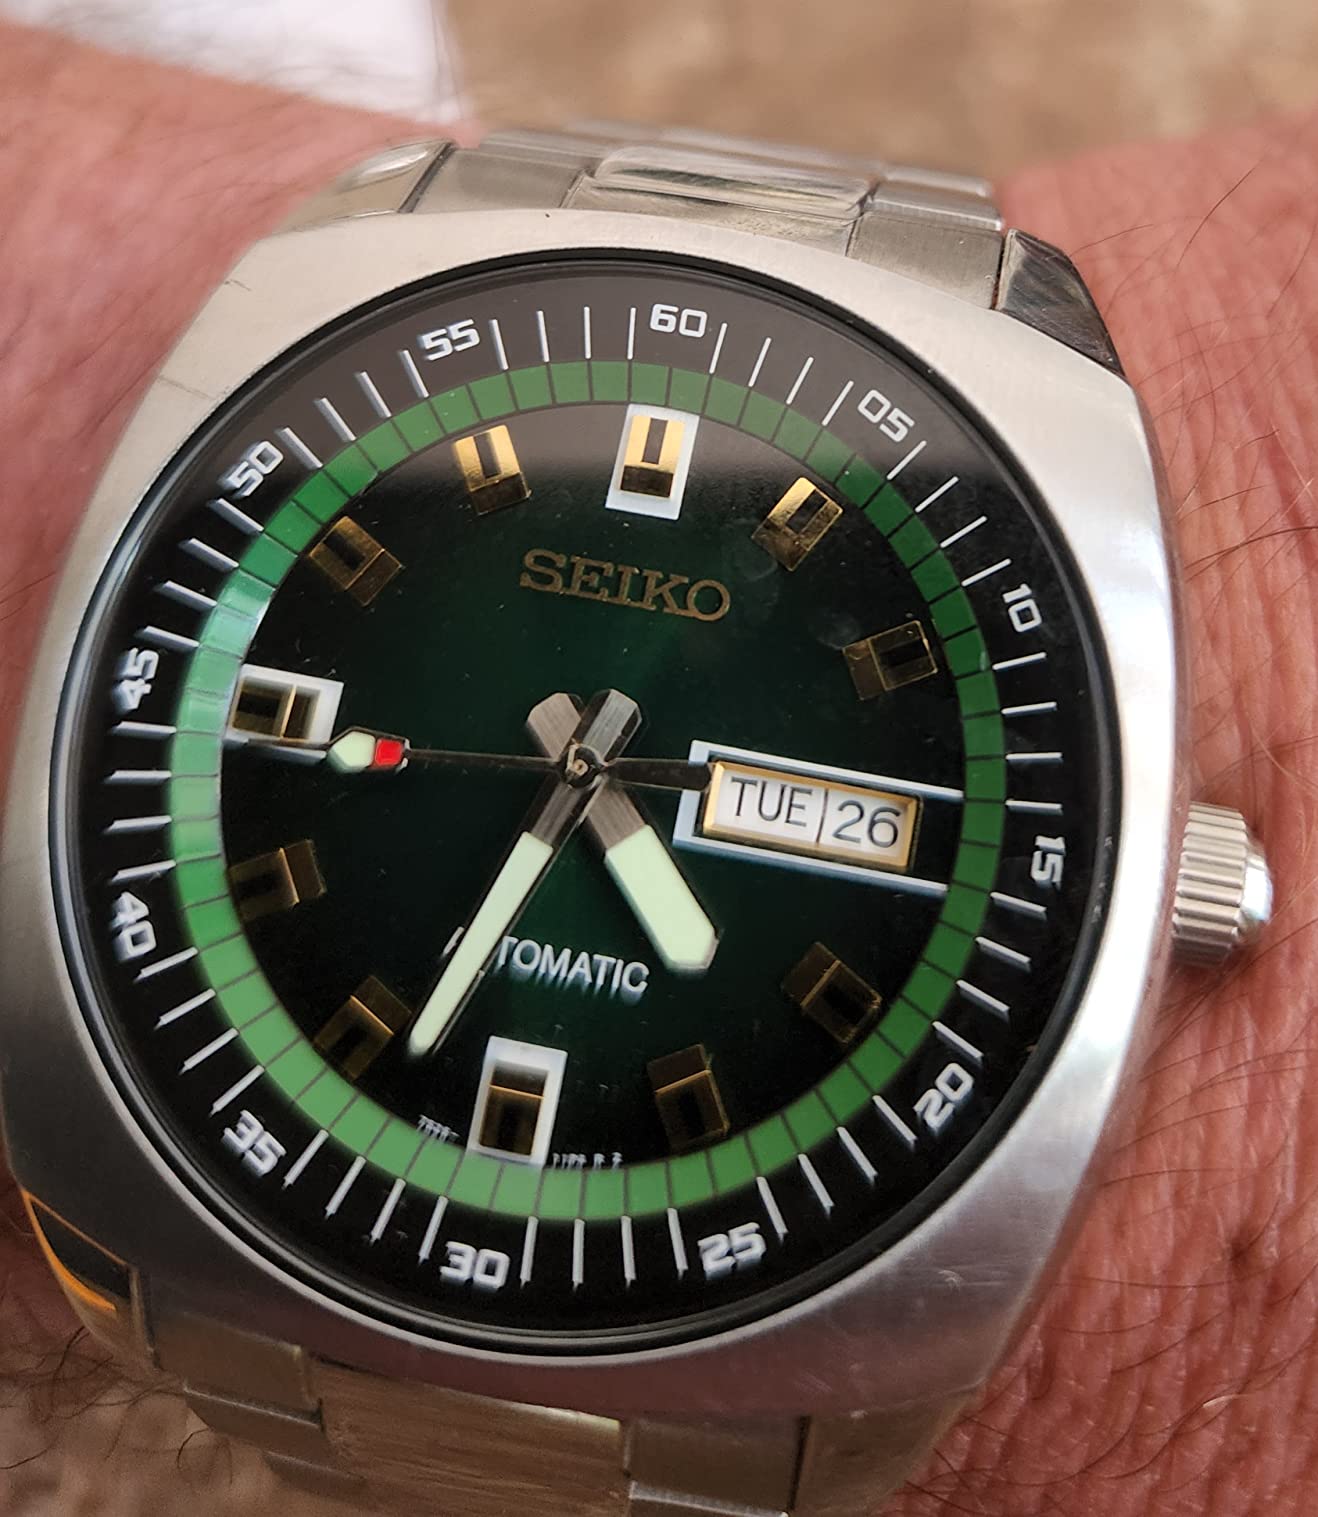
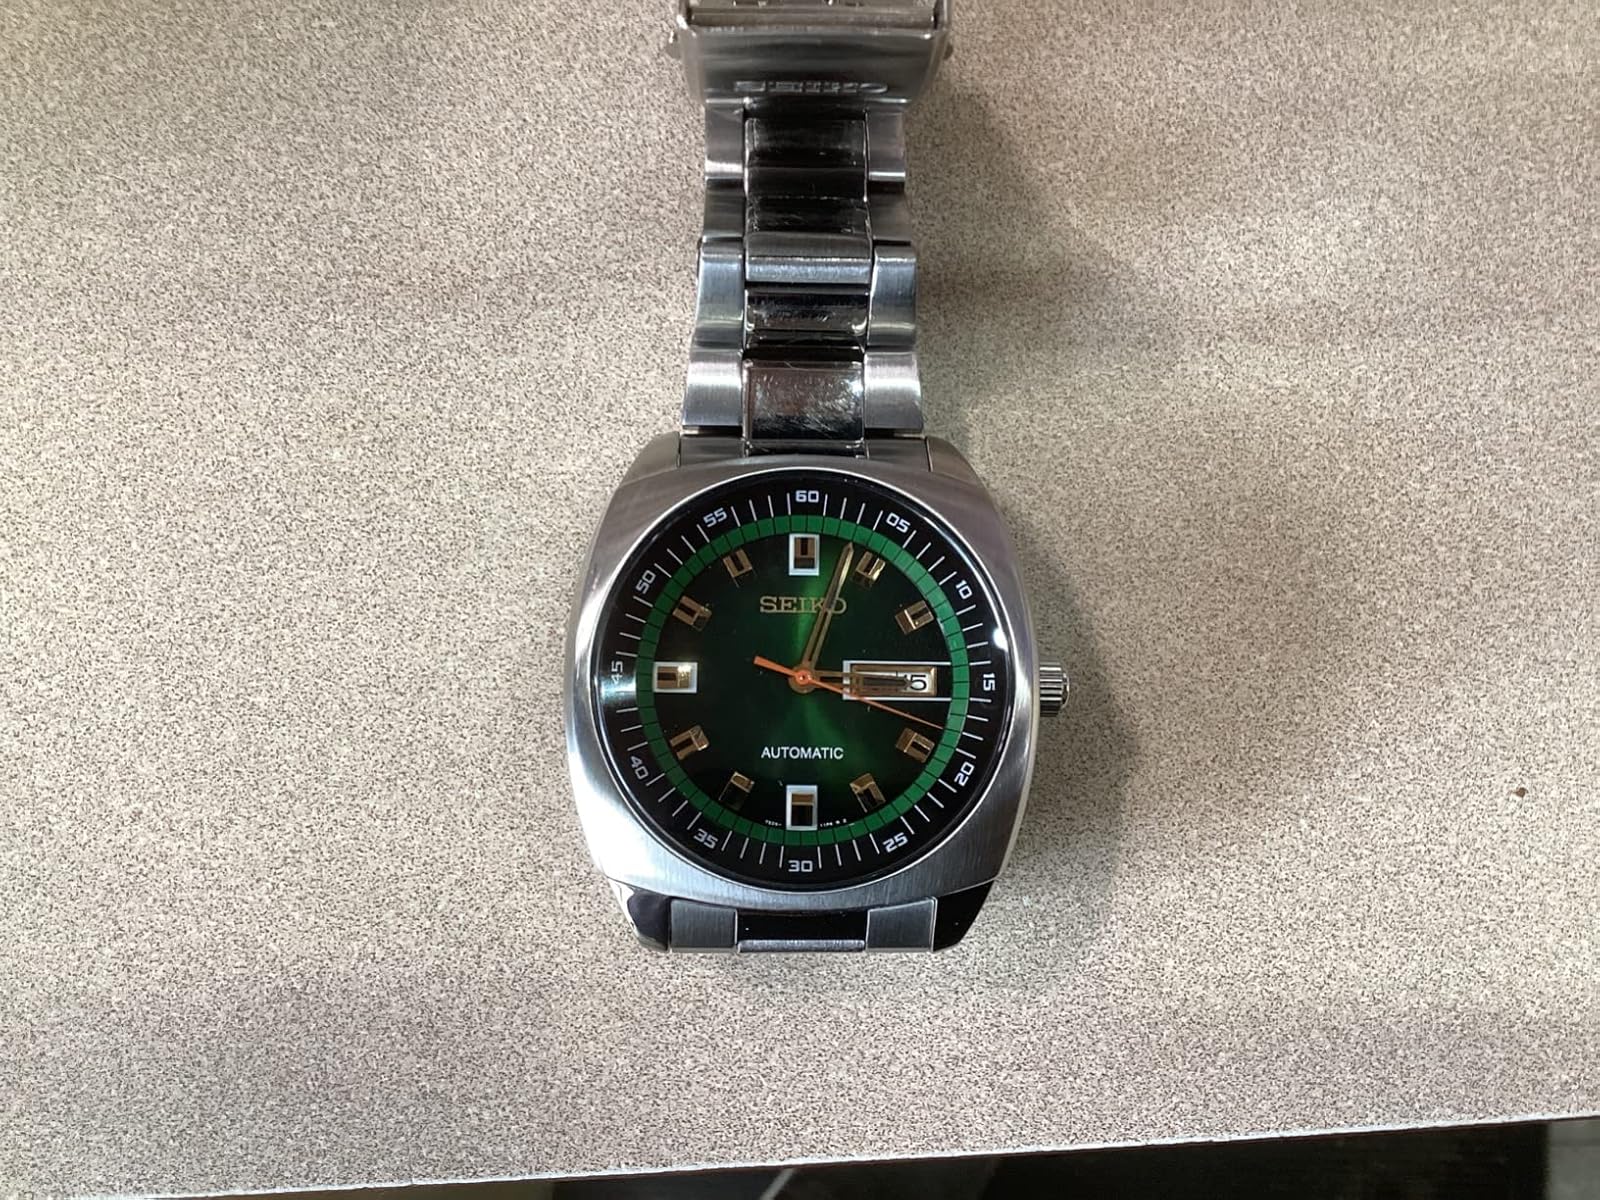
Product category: accessories_watch
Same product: yes